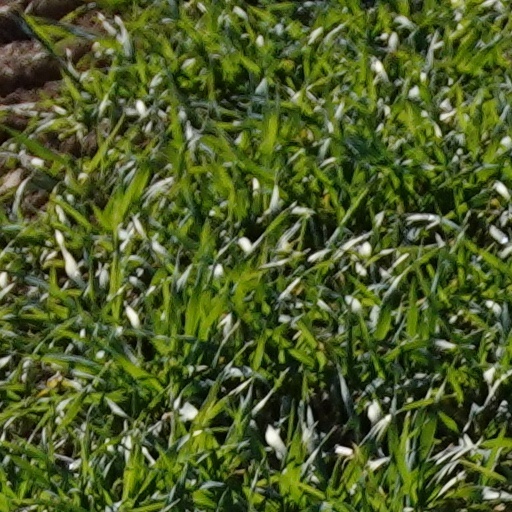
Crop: wheat